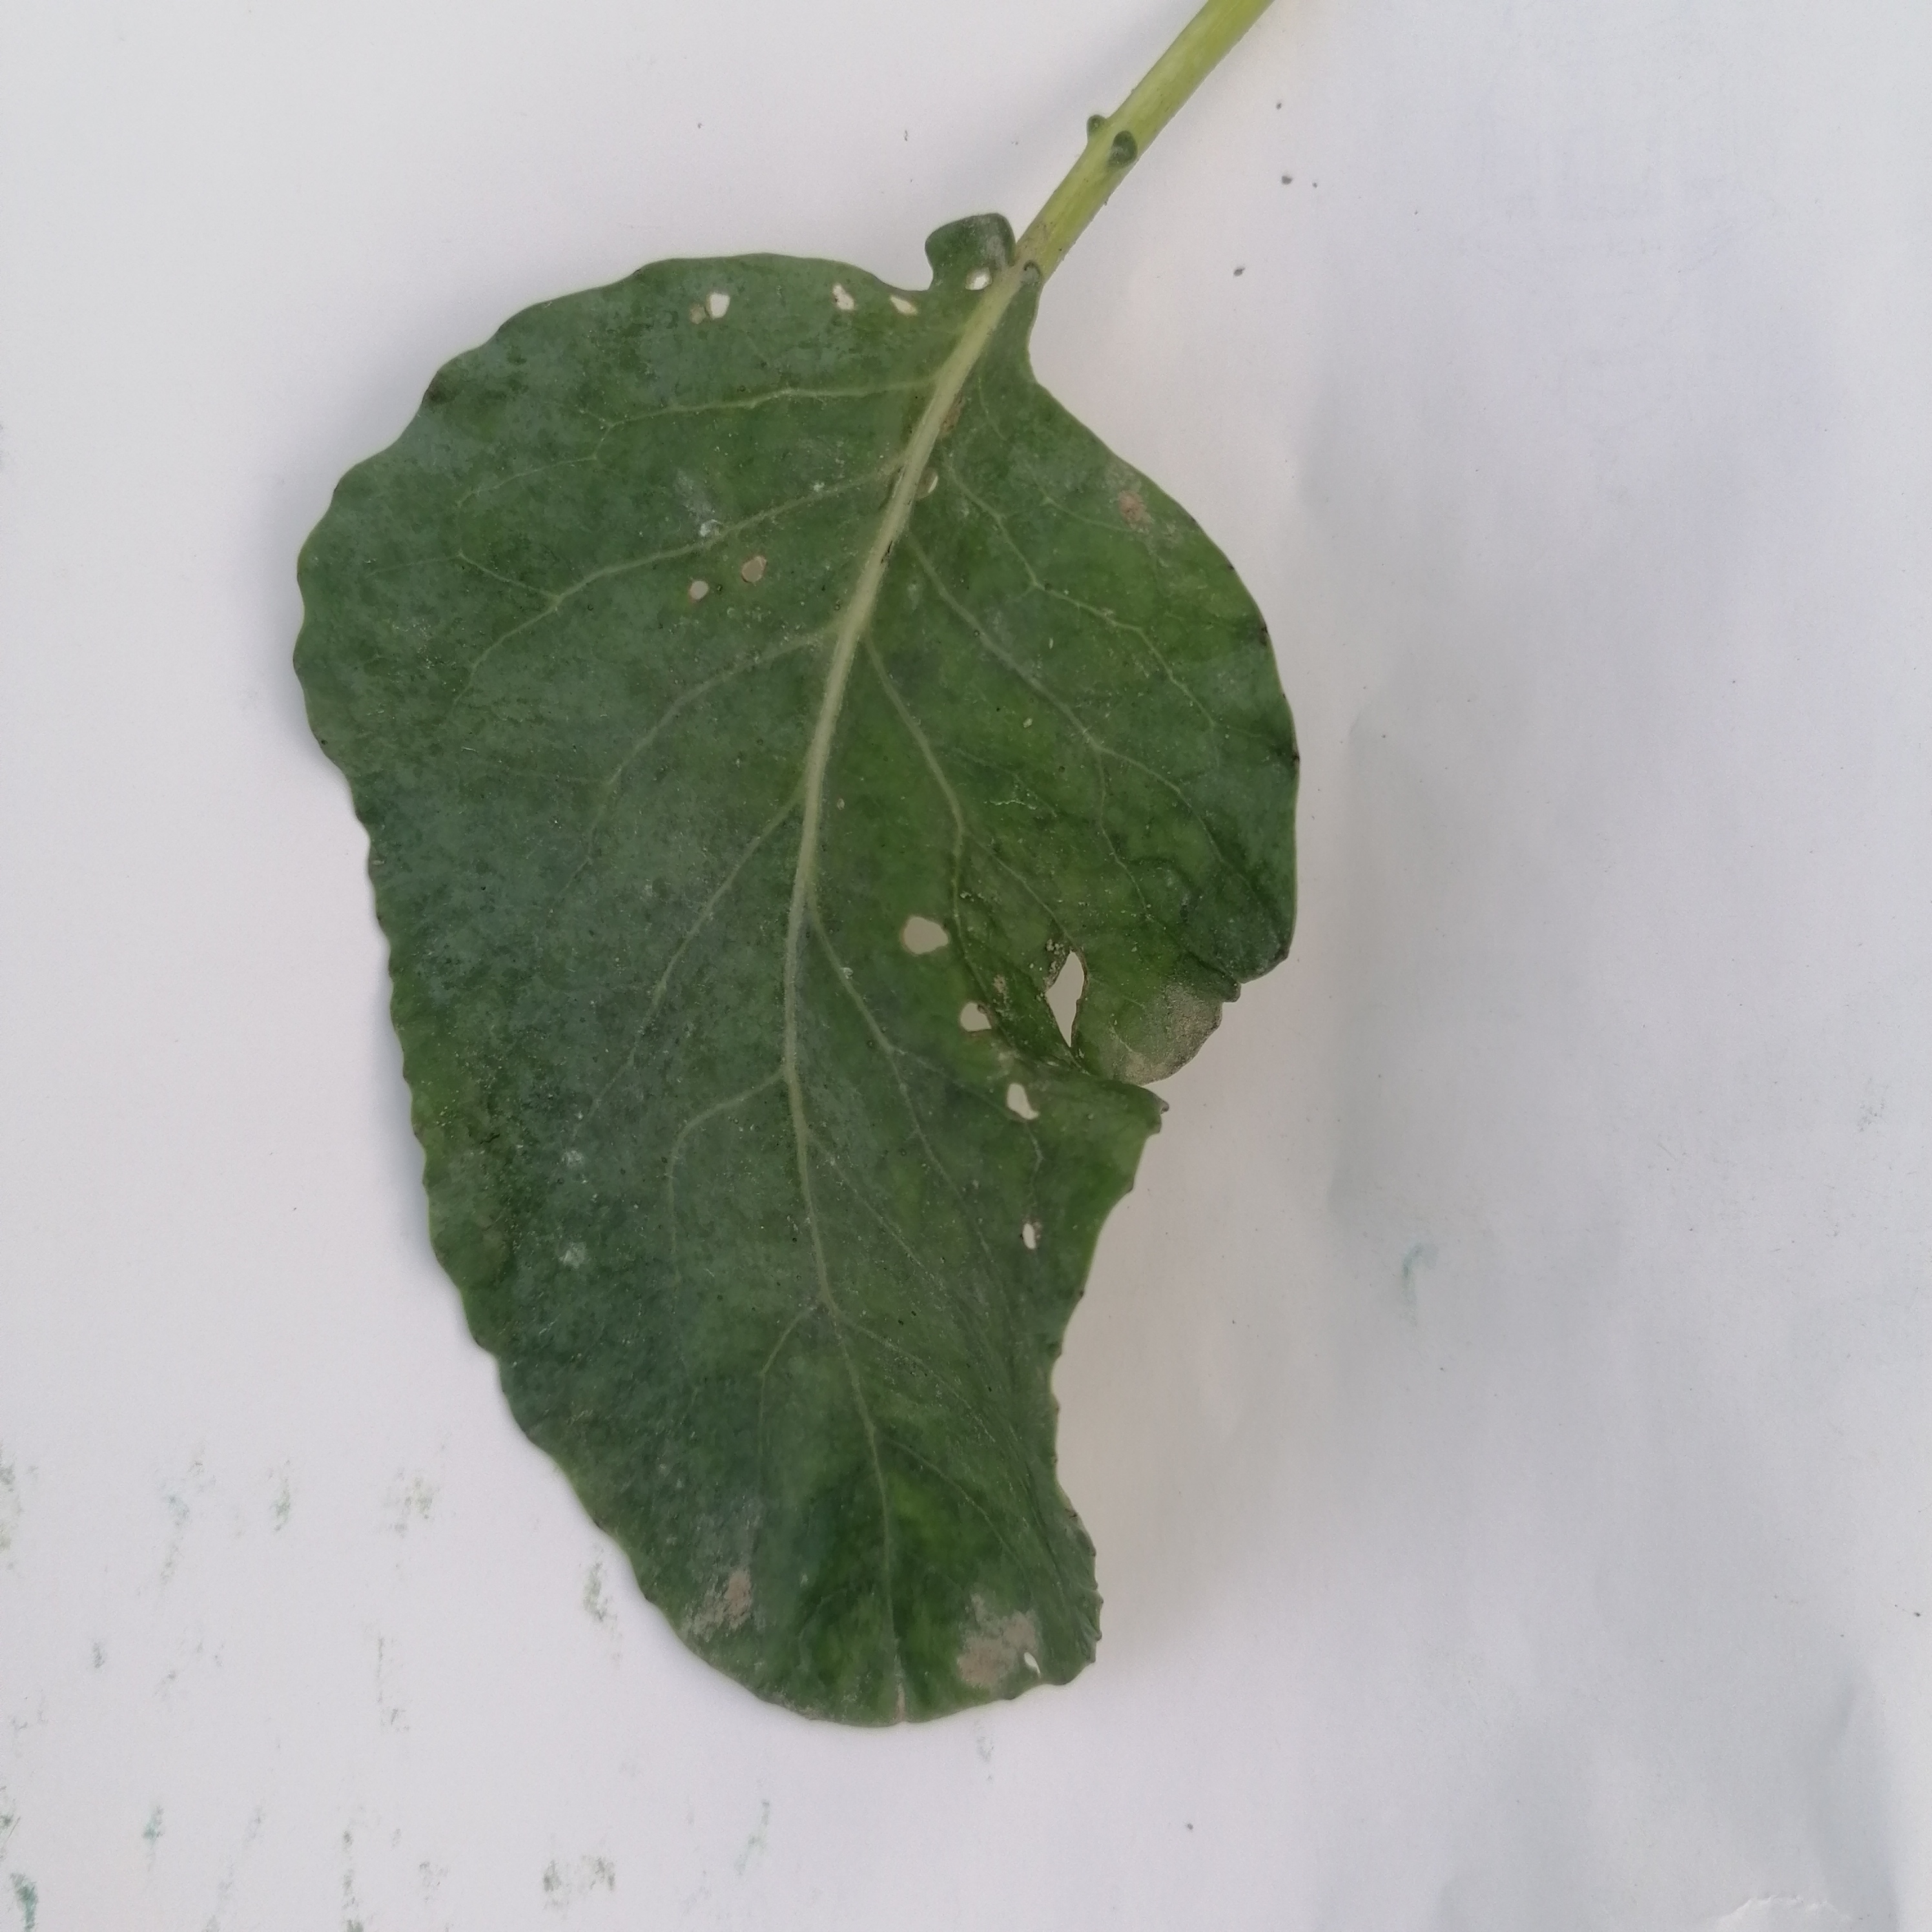
Label: Insect Hole